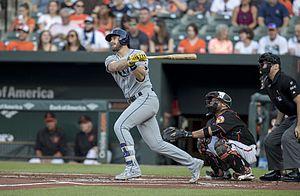
Evan Michael Longoria est un joueur de troisième but des Giants de San Francisco de la Ligue majeure de baseball.